Marga Spiegel

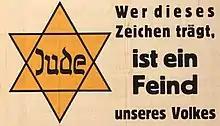
"Whoever wears this sign is an enemy of our people" – "Parole der Woche", July 1, 1942

Around the time Siegmund decided to leave Germany, World War II had begun (1 September 1939), and they were no longer able to leave the country. Spiegel and her husband were required to wear badges in the shape of yellow stars on their clothes to identify themselves as Jews. Since 1939, their identification cards also classified them as Jewish.